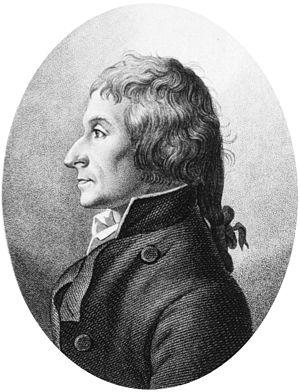
Joseph Louis Proust, né le 26 septembre 1754 à Angers et mort le 5 juillet 1826 à Angers, est un chimiste français. Il a établi expérimentalement la loi des proportions définies, premier pas vers la théorie atomique de Dalton. Français mais aussi Européen puisque, de 1778 à 1806, il a développé la chimie en Espagne dans les domaines de la recherche et de l'enseignement.